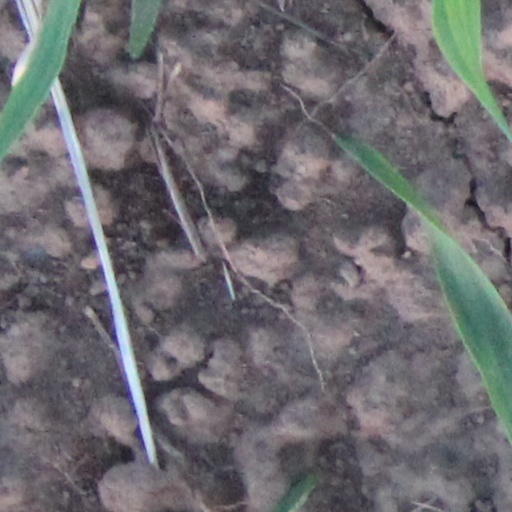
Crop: wheat